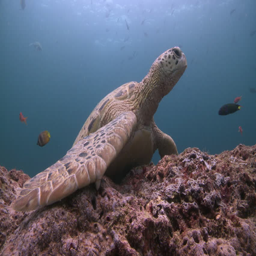
pair of biological species on a coral reef